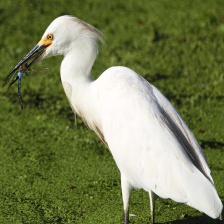
Species: SNOWY EGRET
Scientific name: EGRETTA THULA